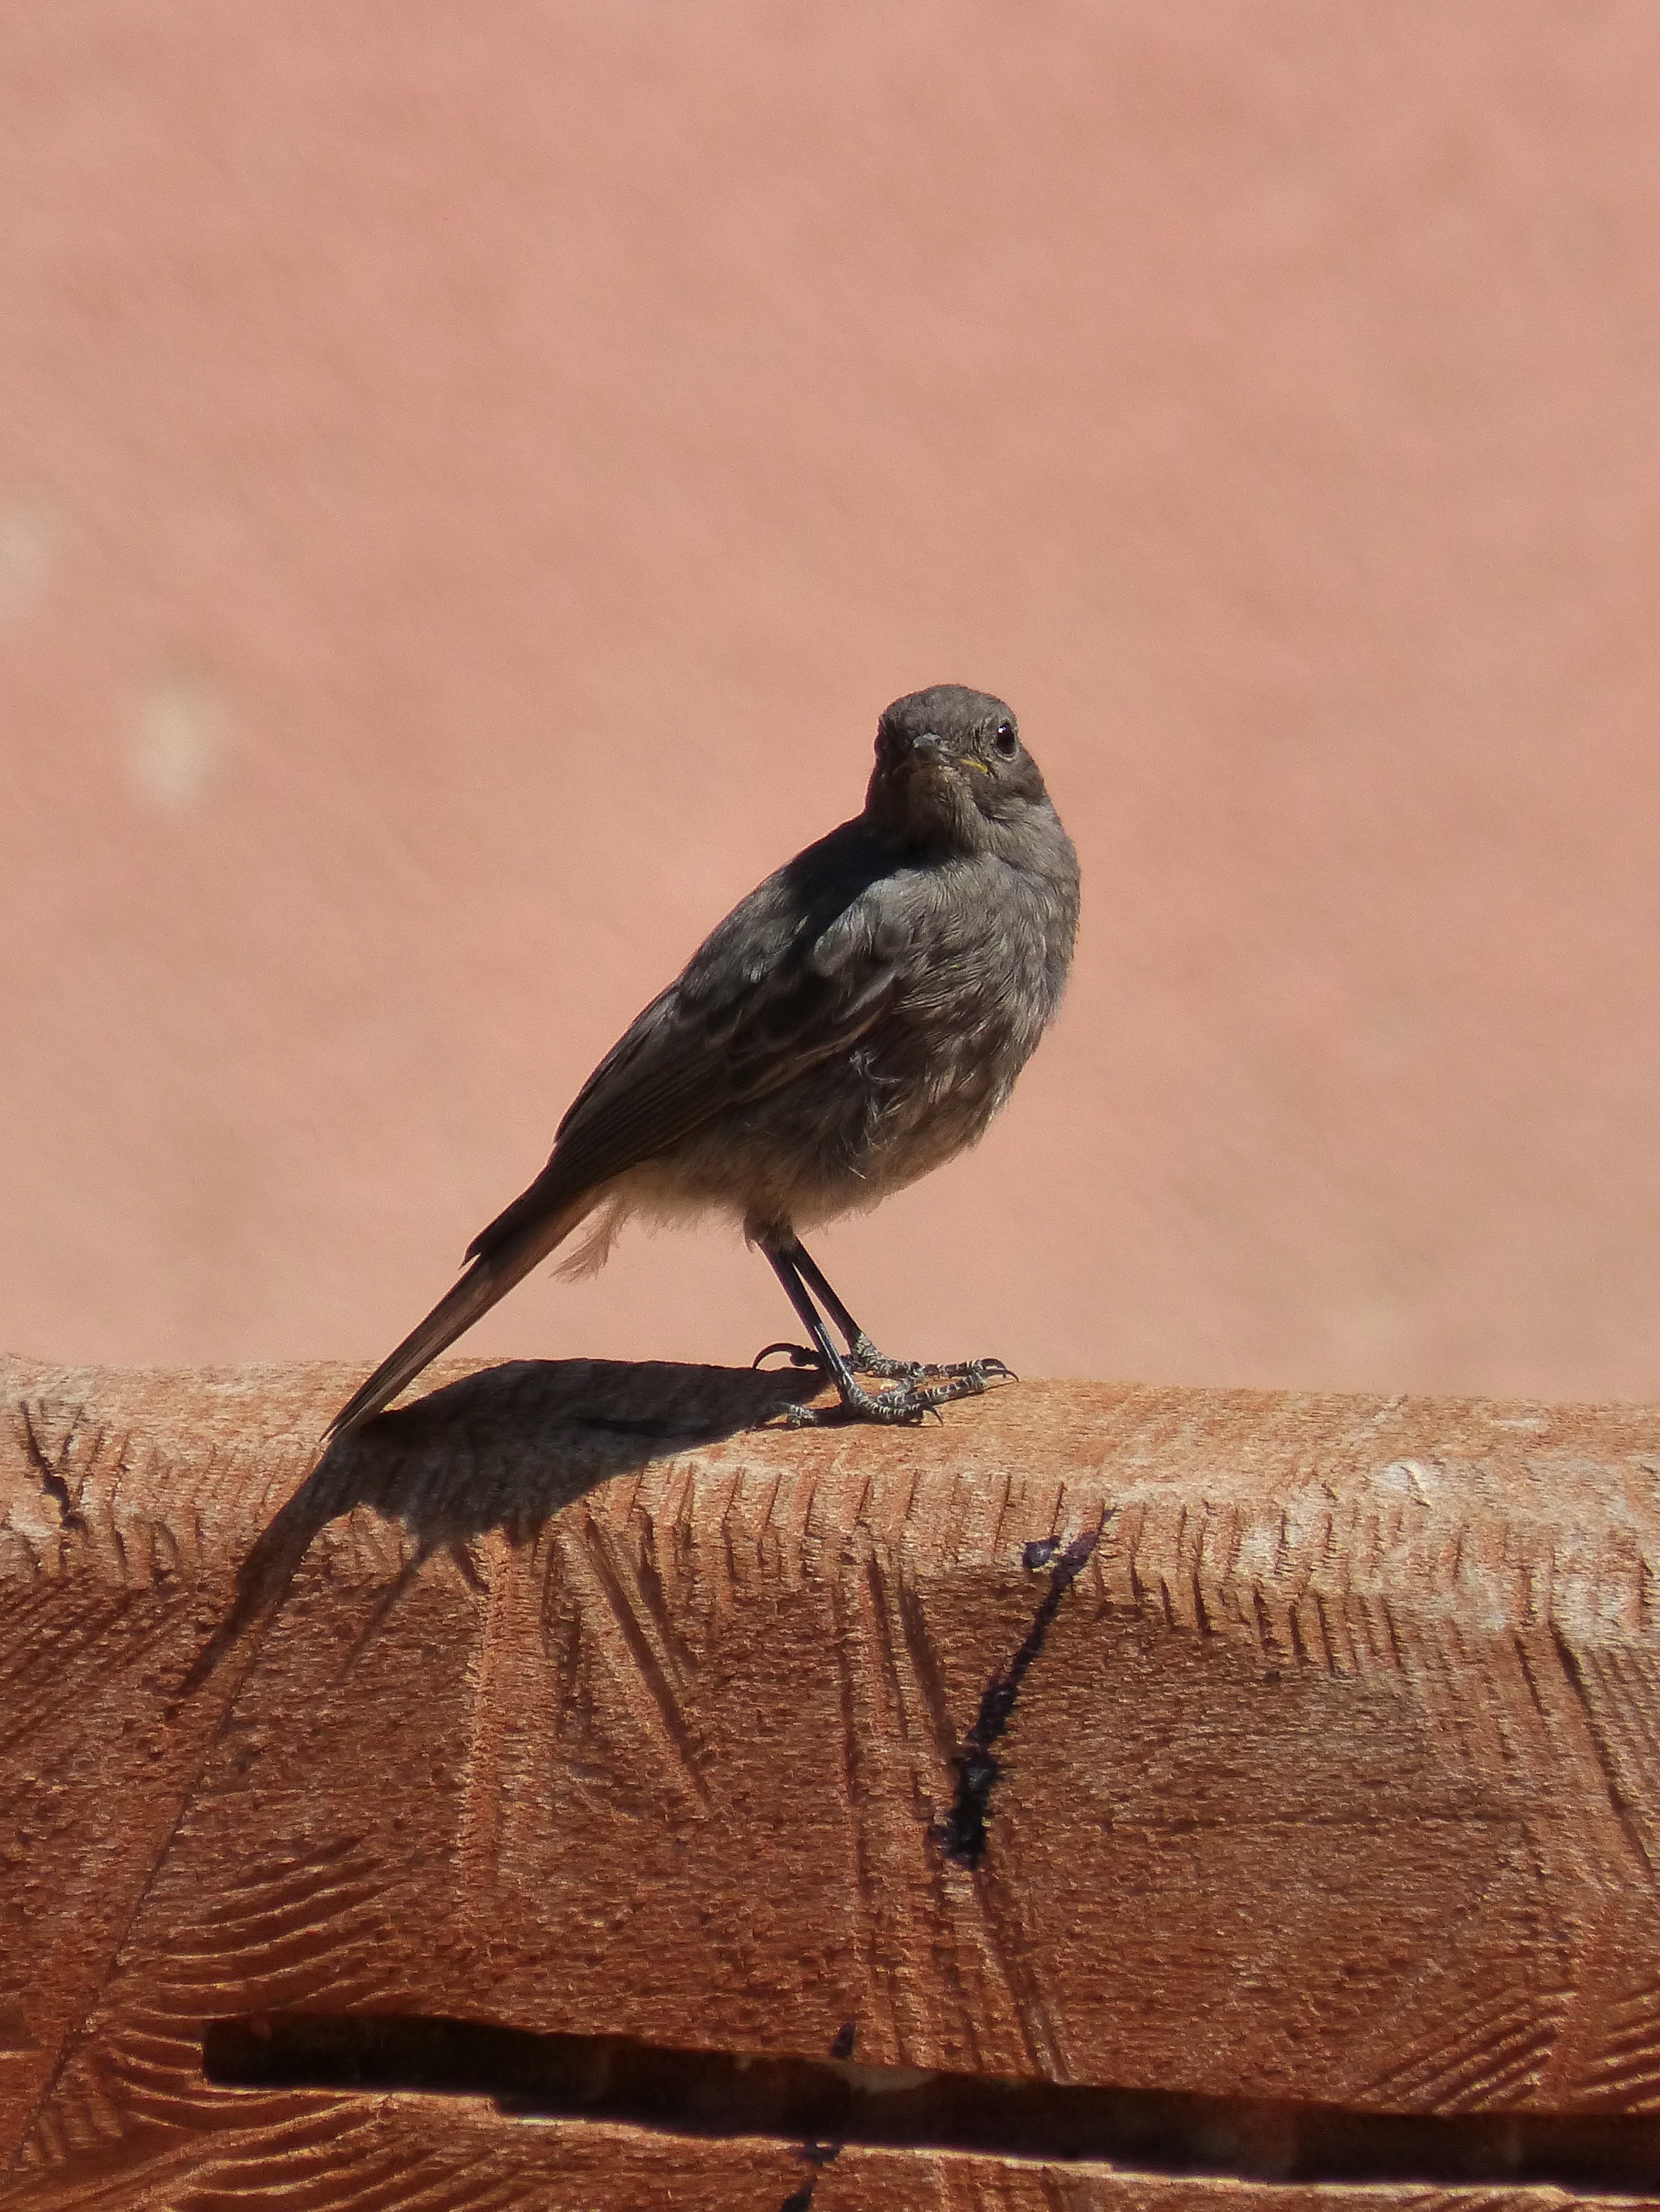
branch, bird, wing, wildlife, beak, fauna, close up, vertebrate, sparrow, smoked, black redstart, phoenicurus ochruros, house sparrow, old world flycatcher, perching bird, emberizidae